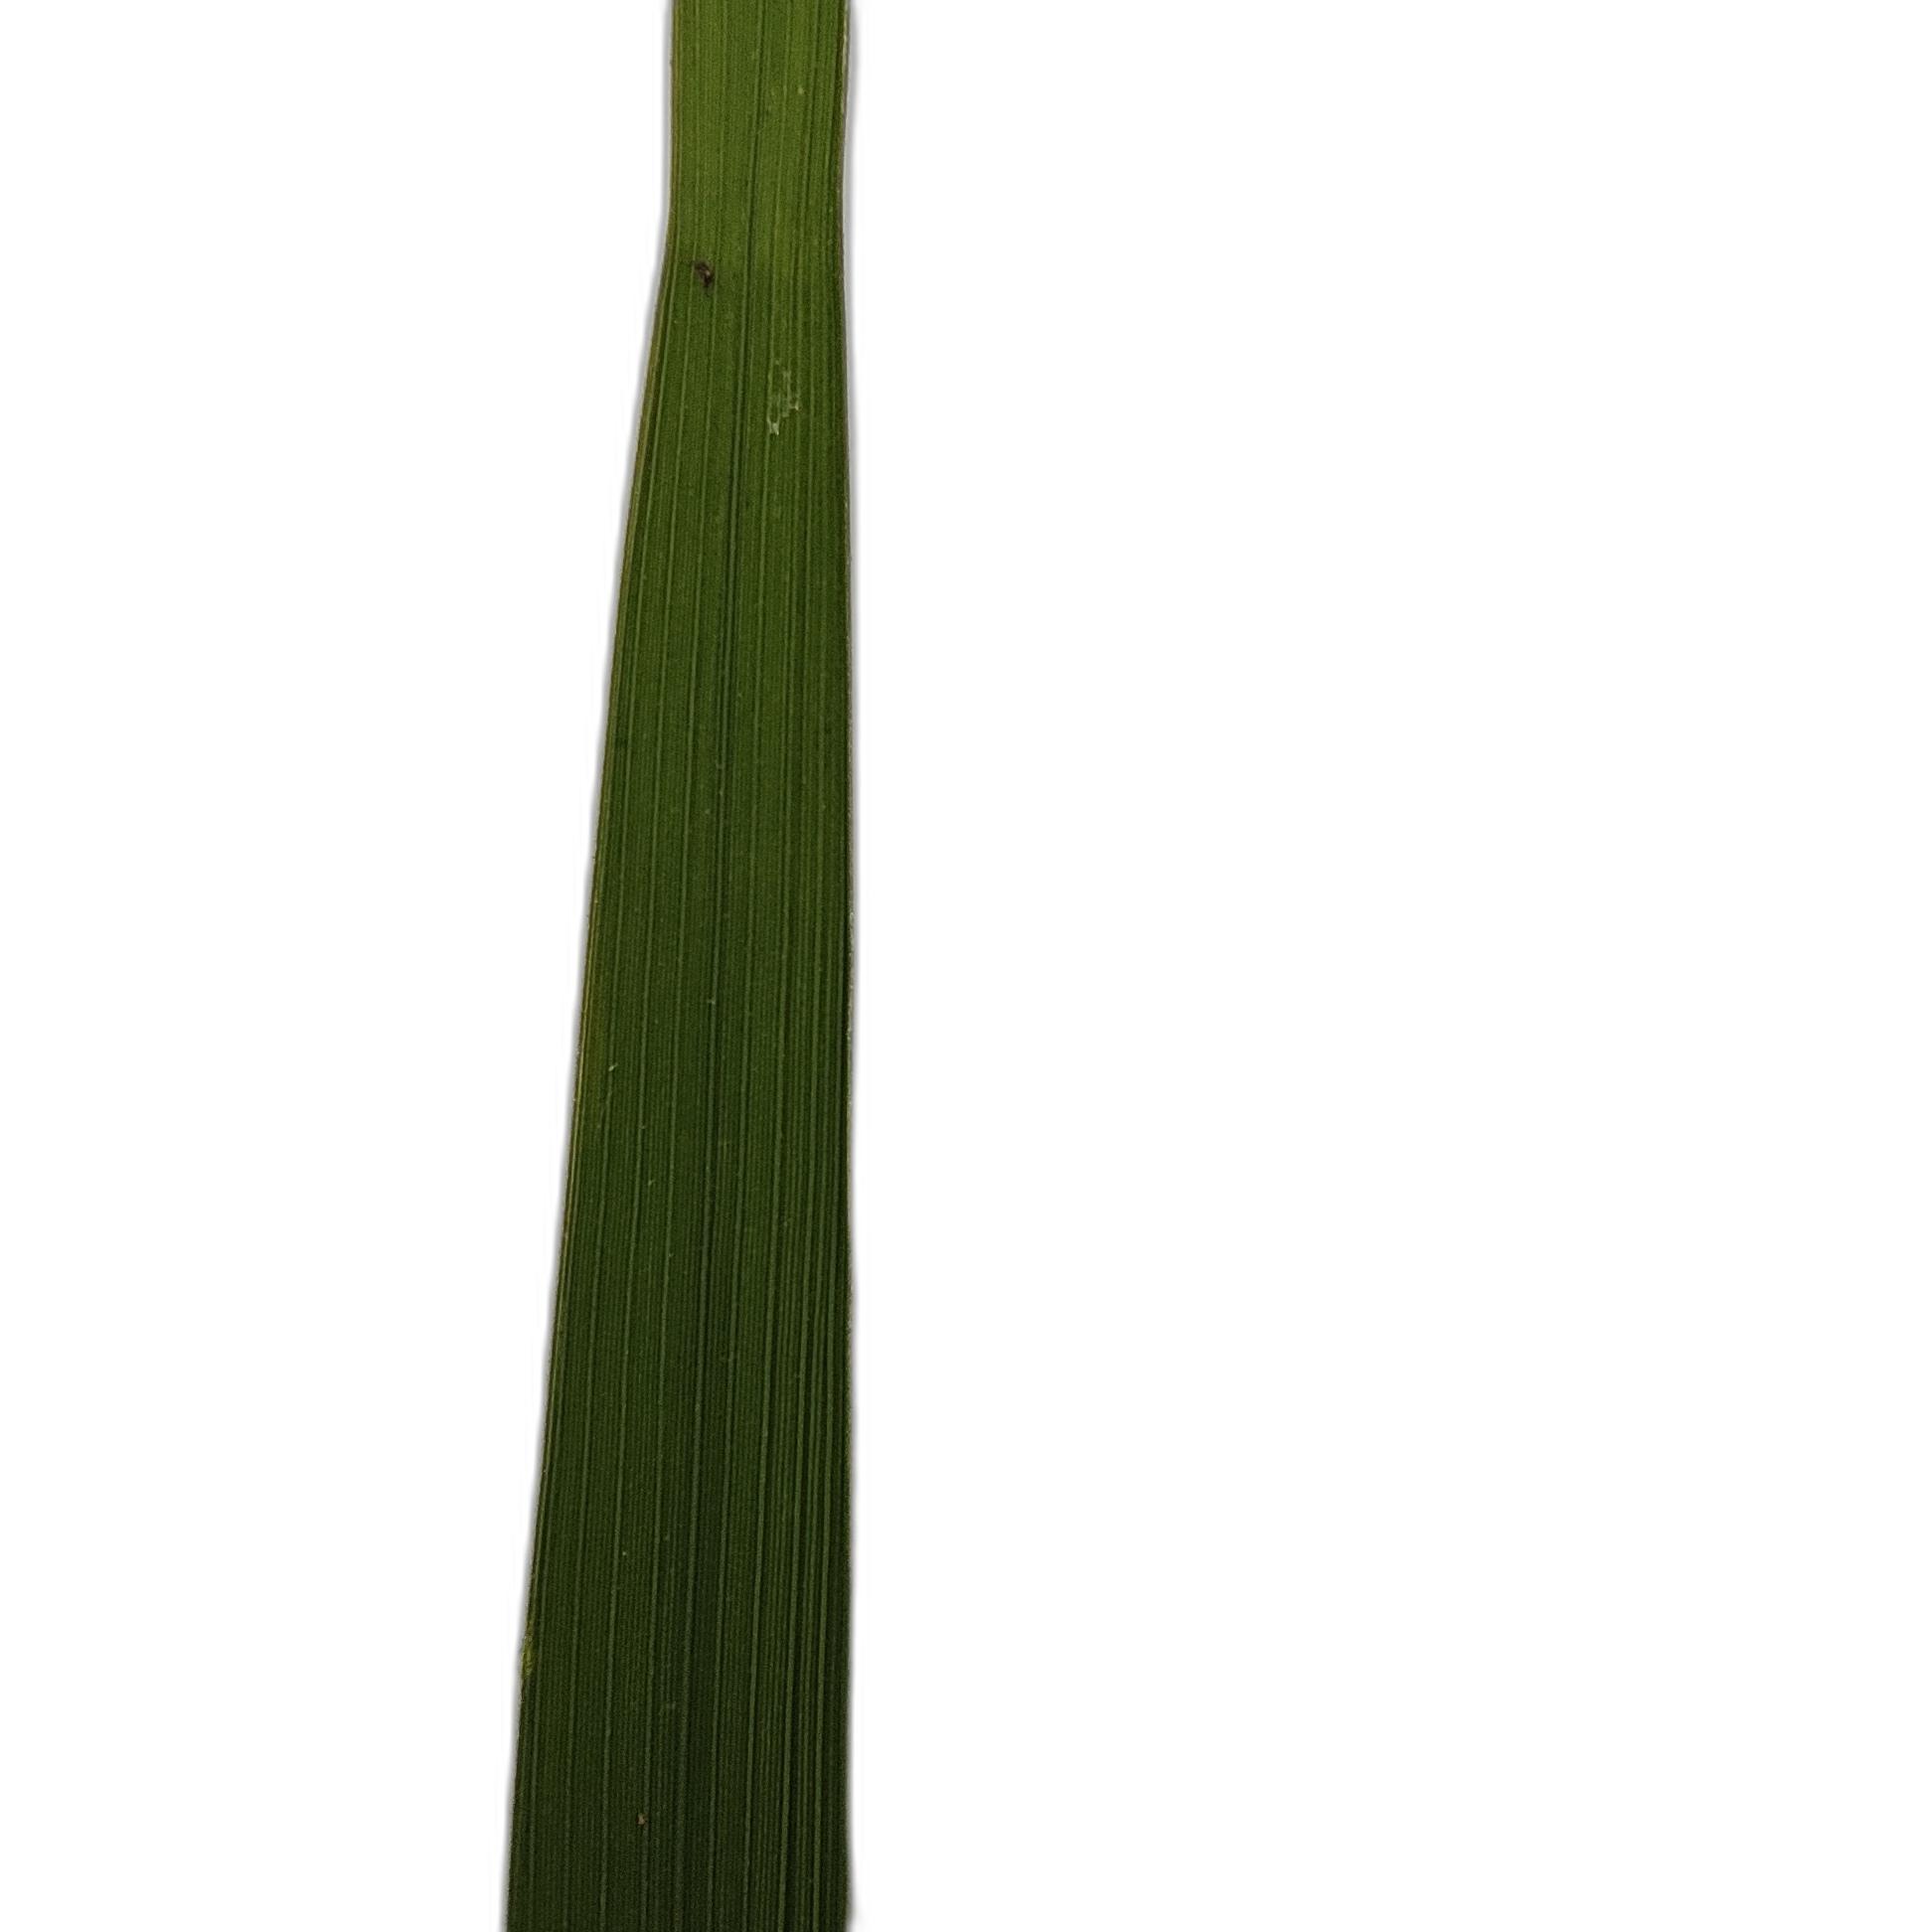
Label: Healthy